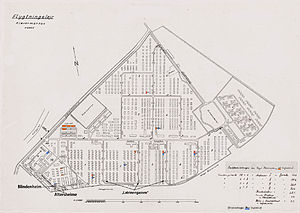
Flygtningelejren på Kløvermarken
Lejrens byggeplan
Flygtningelejren på Kløvermarken på Amager åbnede den 28 november 1945. Fra 1909 til efteråret 1945 var arealet en mindre flyveplads, som danskerne og den tyske besættelsesmagt benyttede. Efter 2. verdenskrig var der 240.000 tyske flygtninge i Danmark, deraf var der 92.000 i Københavns området fordelt på 151 lejre. De danske myndigheder samlede flygtningene i store bevogtede lejre, og i august 1946 husede lejren på Kløvermarken 17.798 mennesker, hvoraf 838 befandt sig på lejrens sygehus. Af de øvrige 16.960 flygtninge var 51 % kvinder, 14 % mænd og 16 % børn. Lejren var i funktion til august 1947, hvor de fleste af beboerne var blevet sendt tilbage til Tyskland; dog forblev en mindre del af lejren åben indtil den 14. februar 1949.